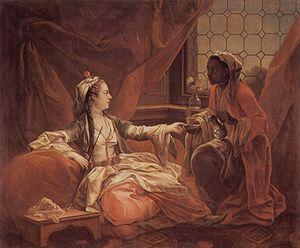
Un café est un établissement où l'on sert des boissons et des repas légers. Ce type d’établissement est parfois joint, en France, à un débit de tabac.